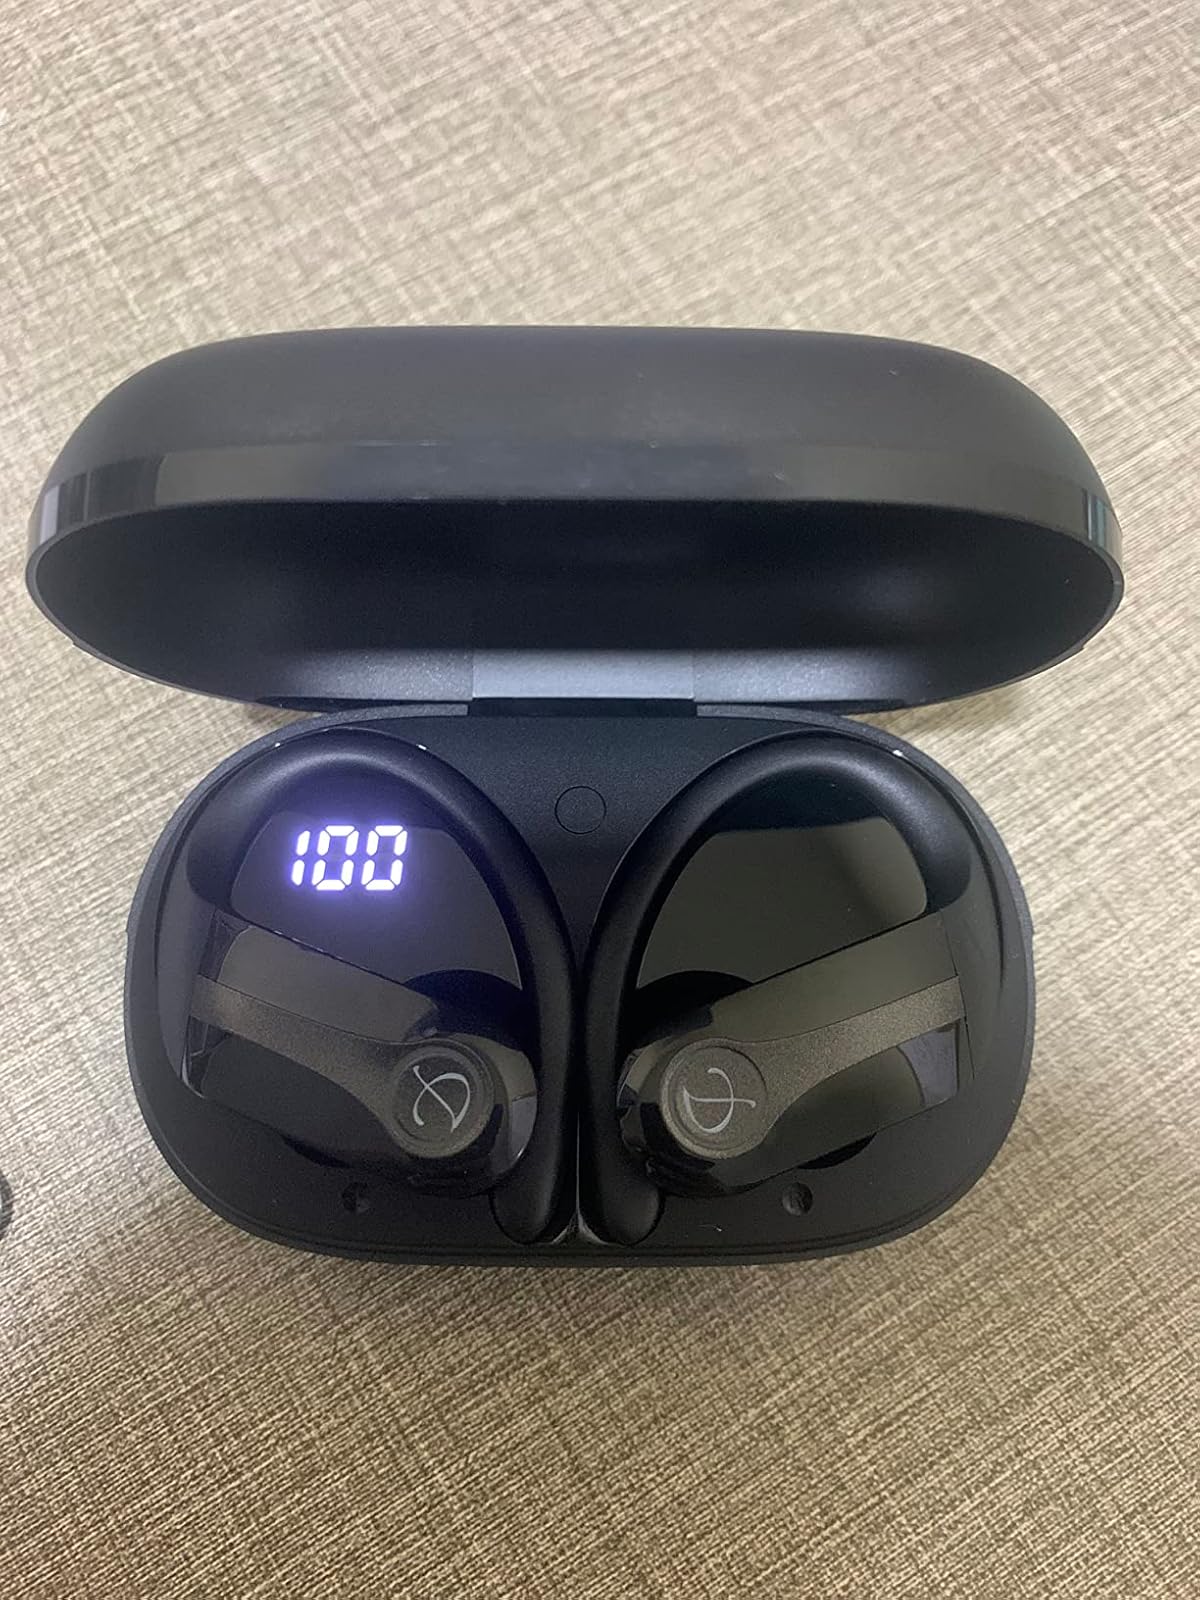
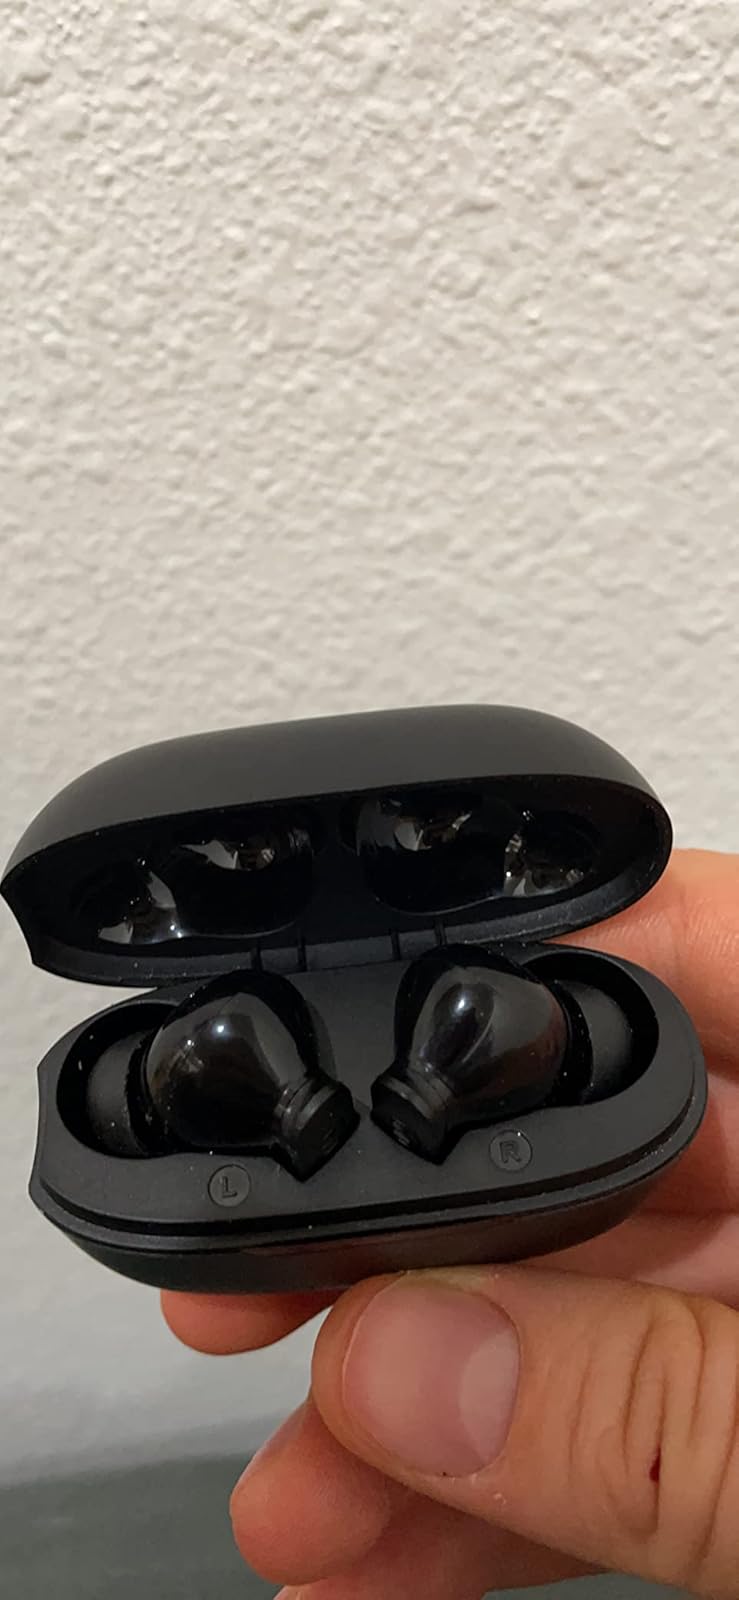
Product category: earbuds
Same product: no